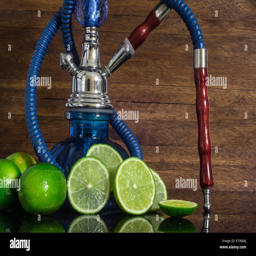
hookah on top of a reflective surface , with lemons and lime , wooden background